Sanjay Jha (politician)

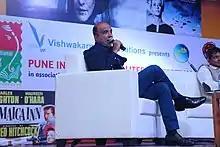

use both this parameter and |birth_date to display the person's date of birth, date of death, and age at death) -->